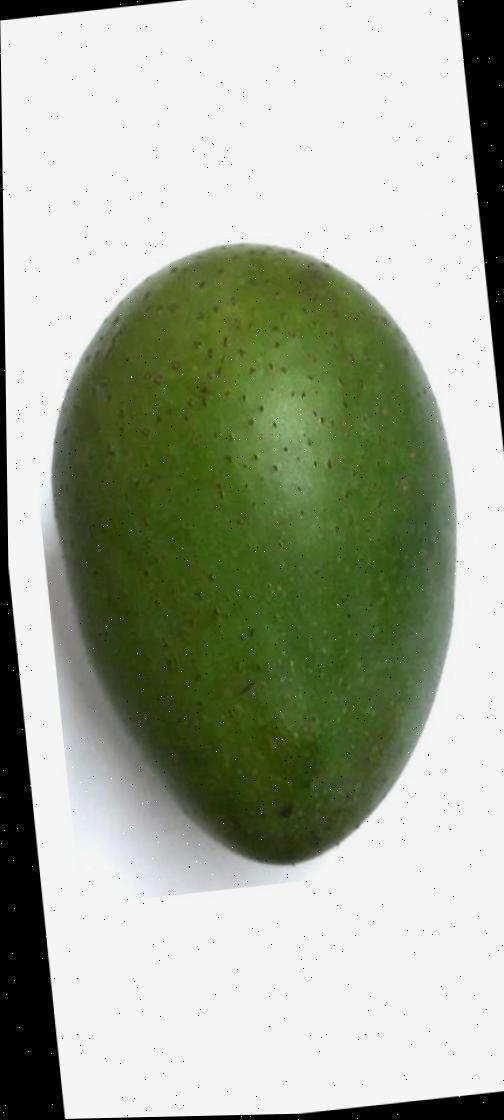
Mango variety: Ashshina Zhinuk